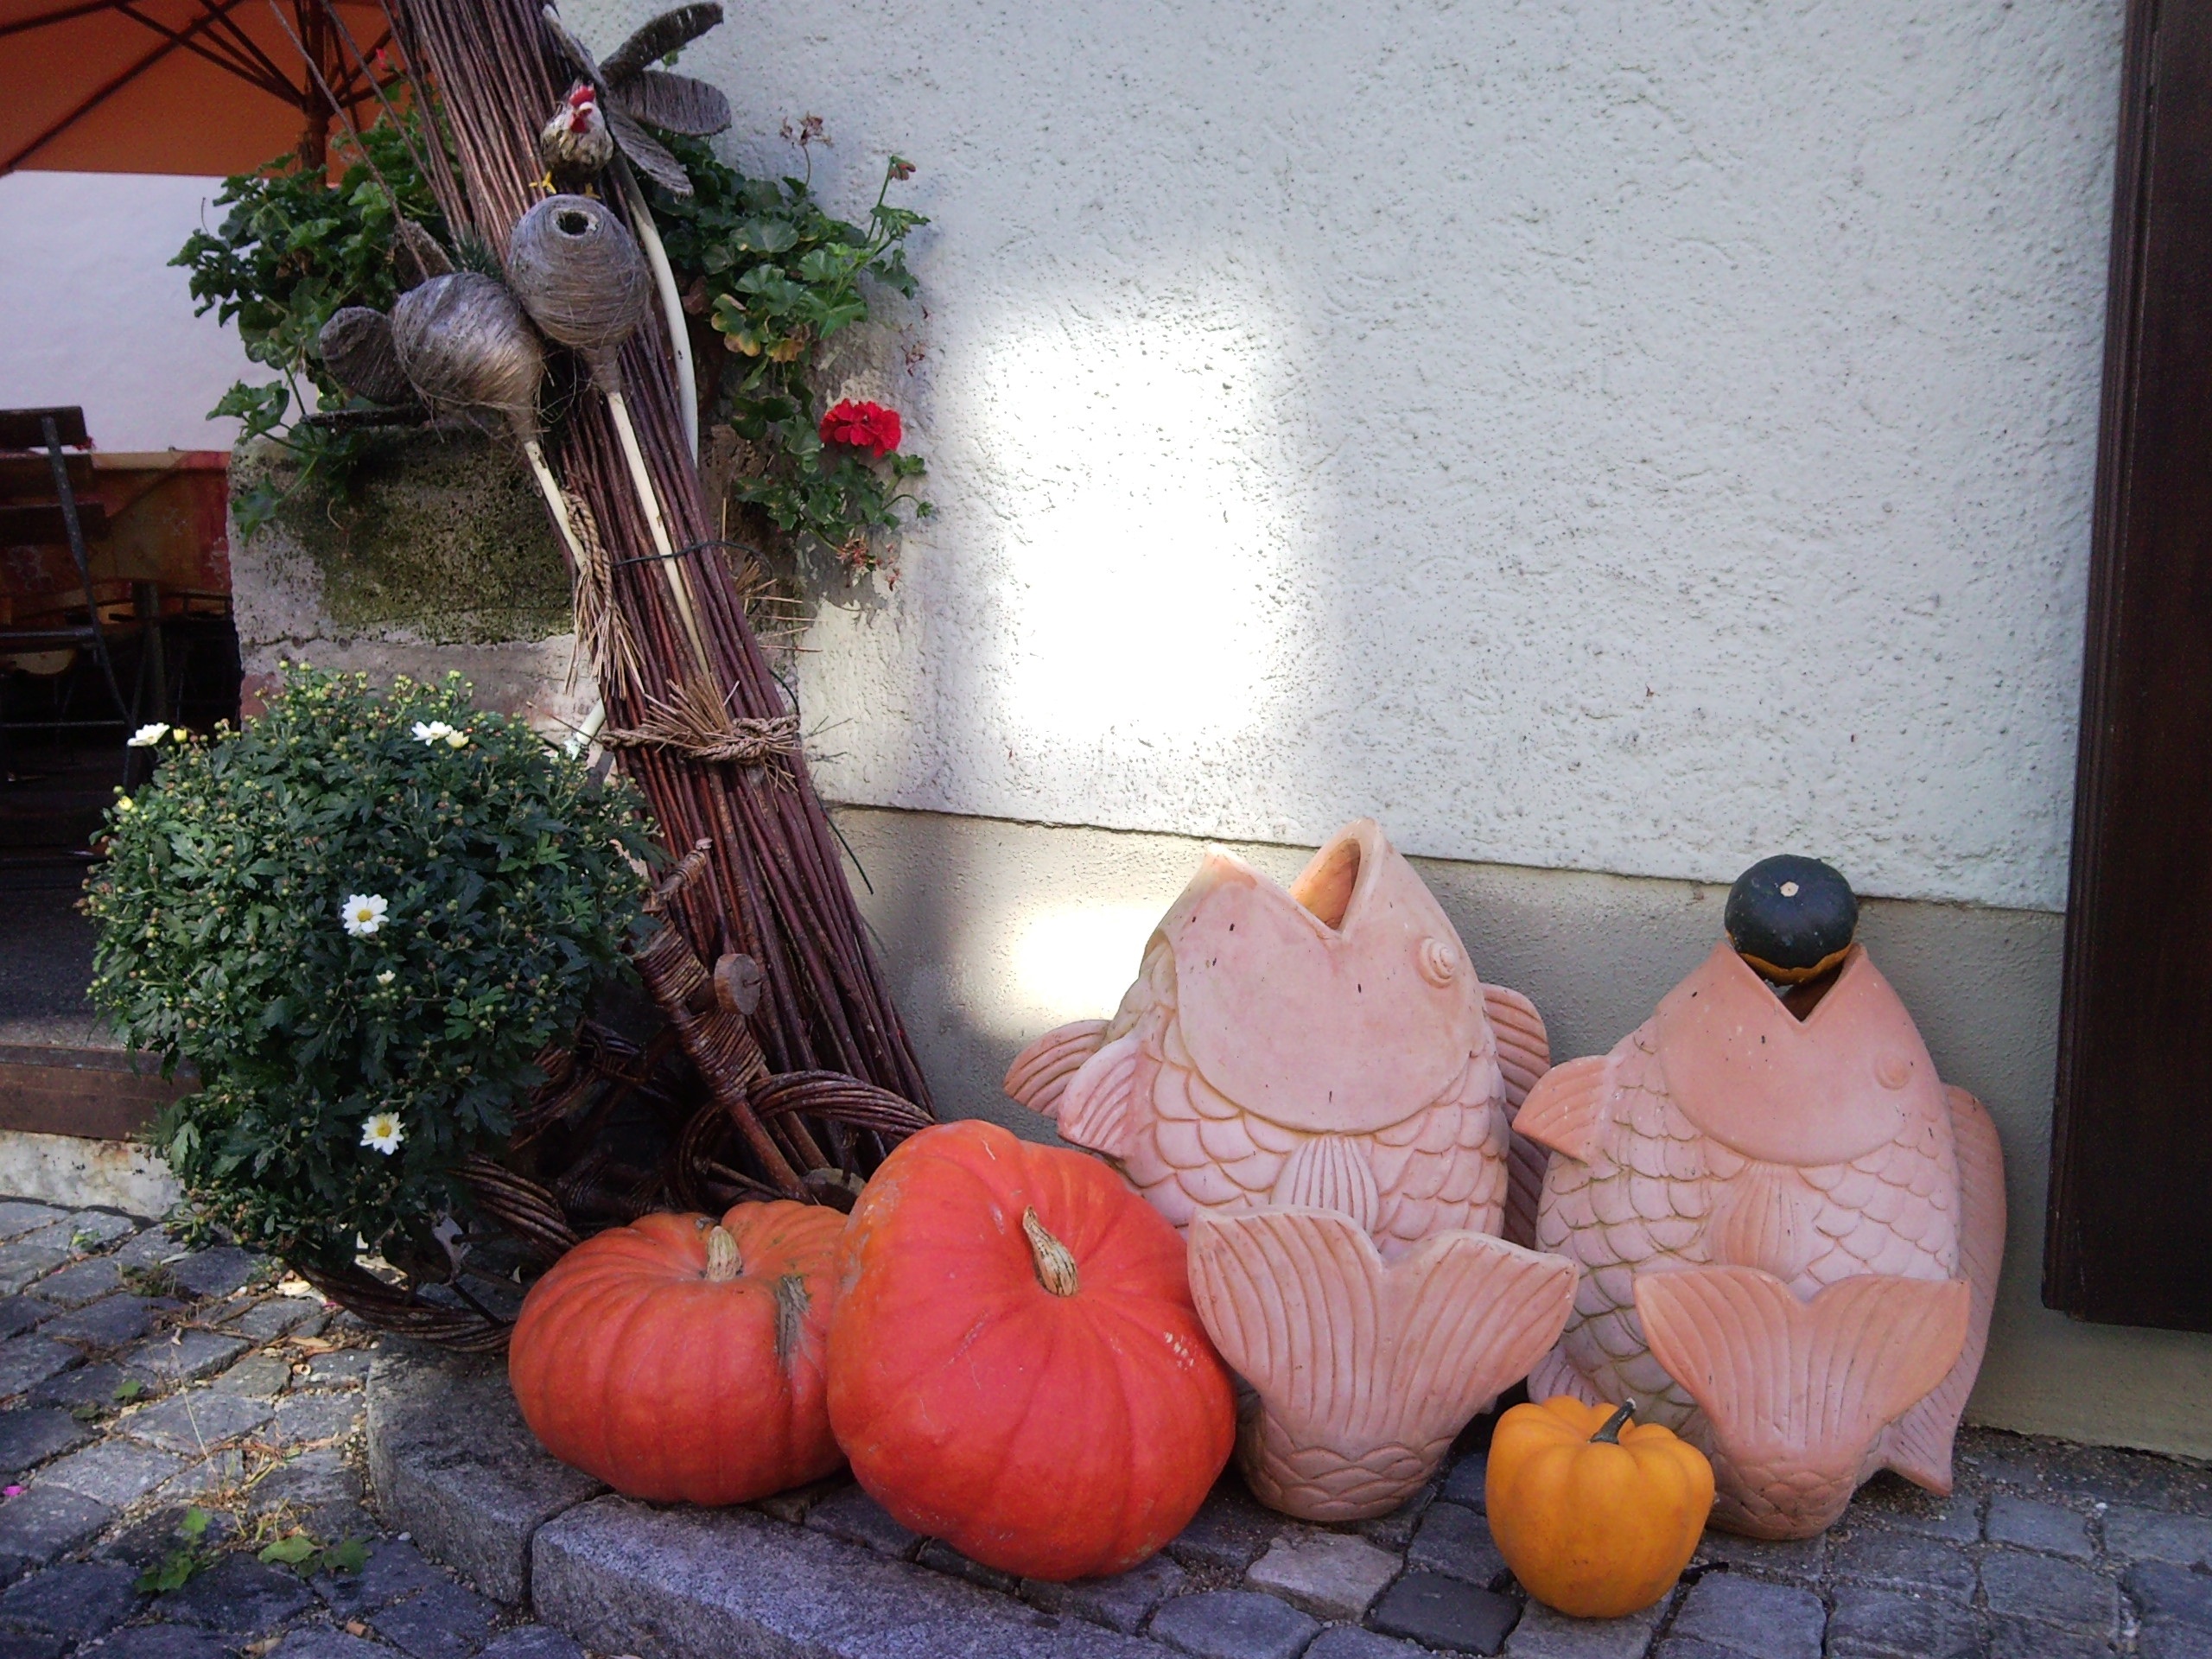
decoration, pumpkin, holiday, fish, art, carving, ulm, hauswand, thrown fish